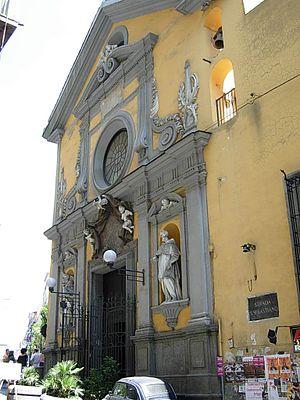
Cette liste des églises de Naples énumère essentiellement les structures d'intérêt historique et artistique construites dans la ville depuis la période paléochrétienne jusqu'au XIXᵉ siècle.